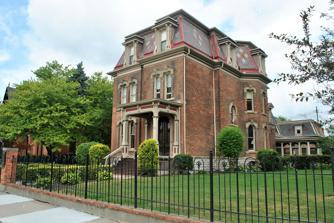
Building: Hudson–Evans House
Country: United States of America
Year built: 1873
Historic house in Michigan, United States United States historic place Hudson–Evans House U.S. National Register of Historic Places Michigan State Historic Site Show map of Michigan Show map of the United States Location 79 Alfred Street, Detroit , Michigan Coordinates 42°20′37″N 83°3′13″W / 42.34361°N 83.05361°W / 42.34361; -83.05361 Built 1872 Architectural style Second Empire , Italianate NRHP reference No. 75000966 Significant dates Added to NRHP March 5, 1975 Designated MSHS November 15, 1973 The Hudson–Evans House (also known as the Joseph Lothian Hudson House or the Grace Whitney Evans House ) is the private, single-family house located at 79 Alfred Street in Midtown Detroit , Michigan , within the Brush Park district. History The Hudson–Evans House was built near 1872–73 for Philo Wright, a Detroit-based ship owner. In 1882, the house was given as a wedding present to Grace Whitney Evans, daughter of the lumber baron David Whitney Jr. (builder of the David Whitney House ). Grace Evans was active in numerous charitable activities, and later became the first president of the Detroit YWCA . Between 1894 and 1904 Mrs. Evans rented the house to Joseph Lowthian Hudson , founder of Detroit's J.L. Hudson Company department store. The house was designated a Michigan State Historic Site in 1973 and listed on the National Register of Historic Places in 1975. The structure is now used for the law offices of VanOverbeke, Michaud, & Timmony, P. C. Description The Hudson–Evans House is a three-story house built of red brick on a rough-cut stone foundation, designed in a French Second Empire architectural style with Italianate influences. The floor-plan is basically rectangular, but the elaborate two-story bay windows that grace both sides of the house minimize the severity of the design. Arched moldings top the windows in the home, and the mansard roof includes colored slate laid in a decorative pattern. The porch on the home was apparently added after the original construction. References